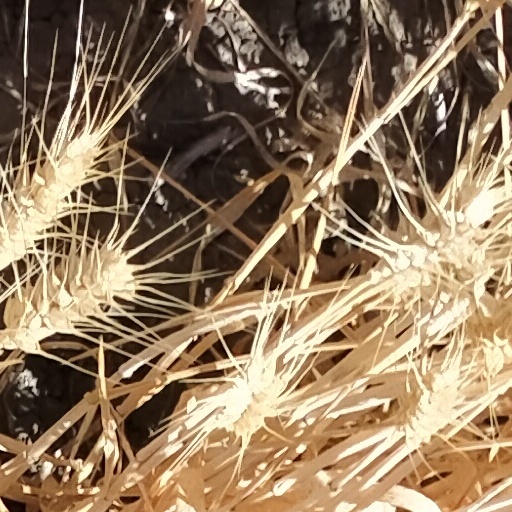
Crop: wheat